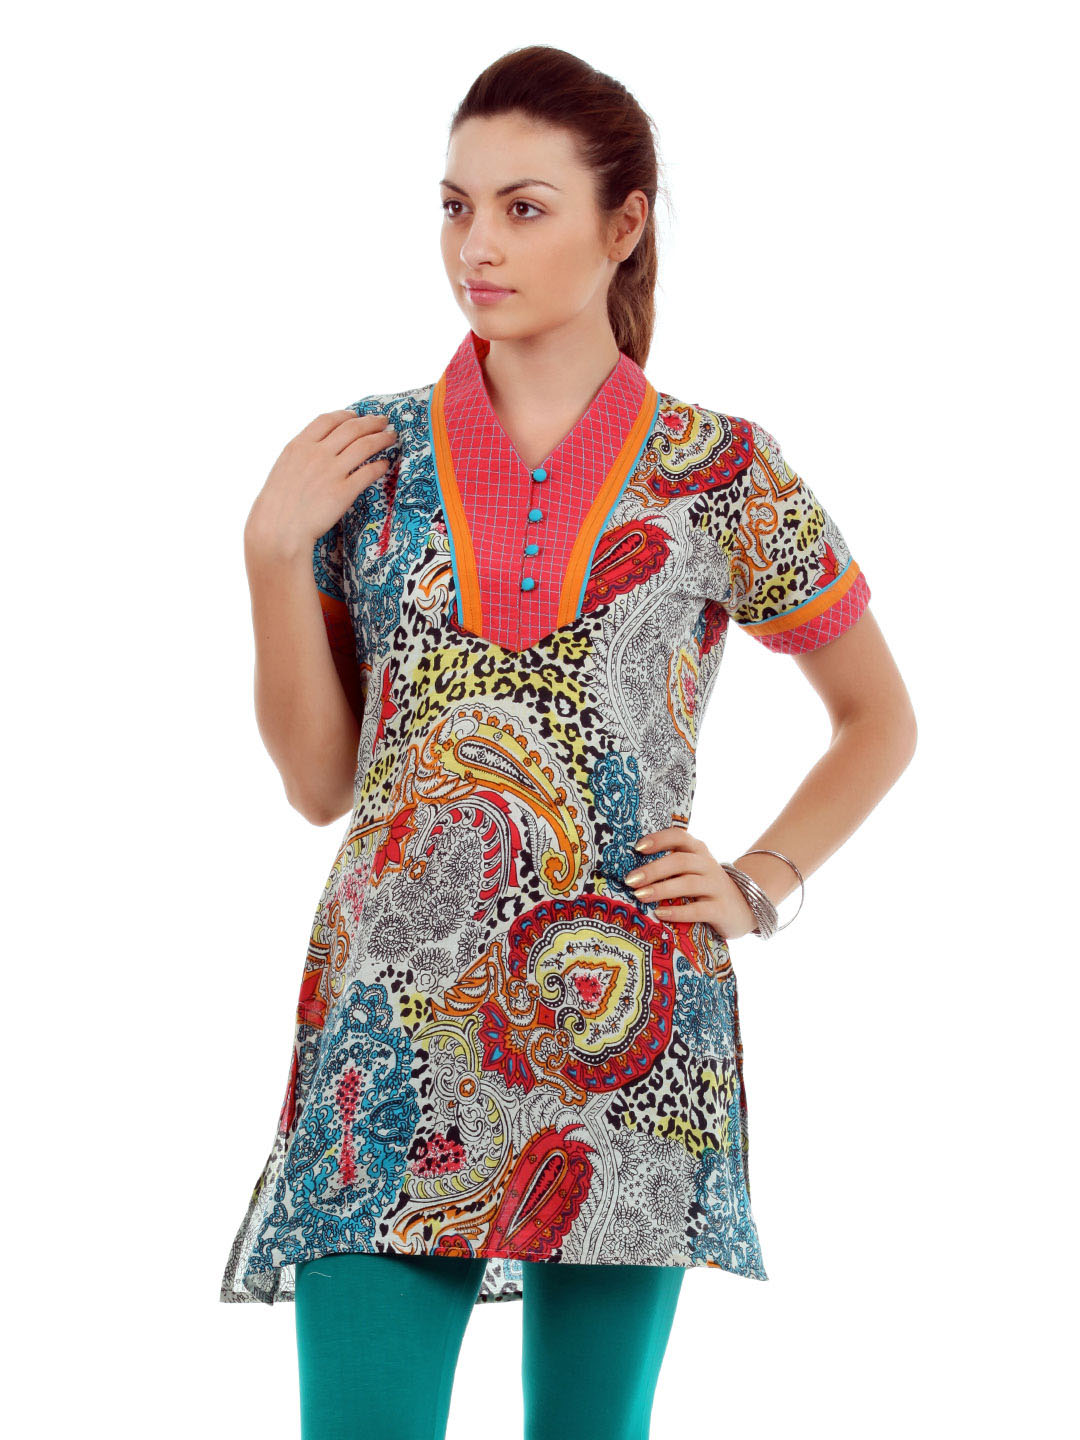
Diva Women Multi Coloured Kurta
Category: Apparel / Topwear / Kurtas
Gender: Women
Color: Multi
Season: Summer 2012
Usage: Ethnic